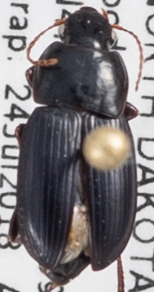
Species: Harpalus opacipennis
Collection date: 2018-07-24
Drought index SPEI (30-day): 0.24
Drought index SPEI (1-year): -0.17
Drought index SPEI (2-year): -0.39